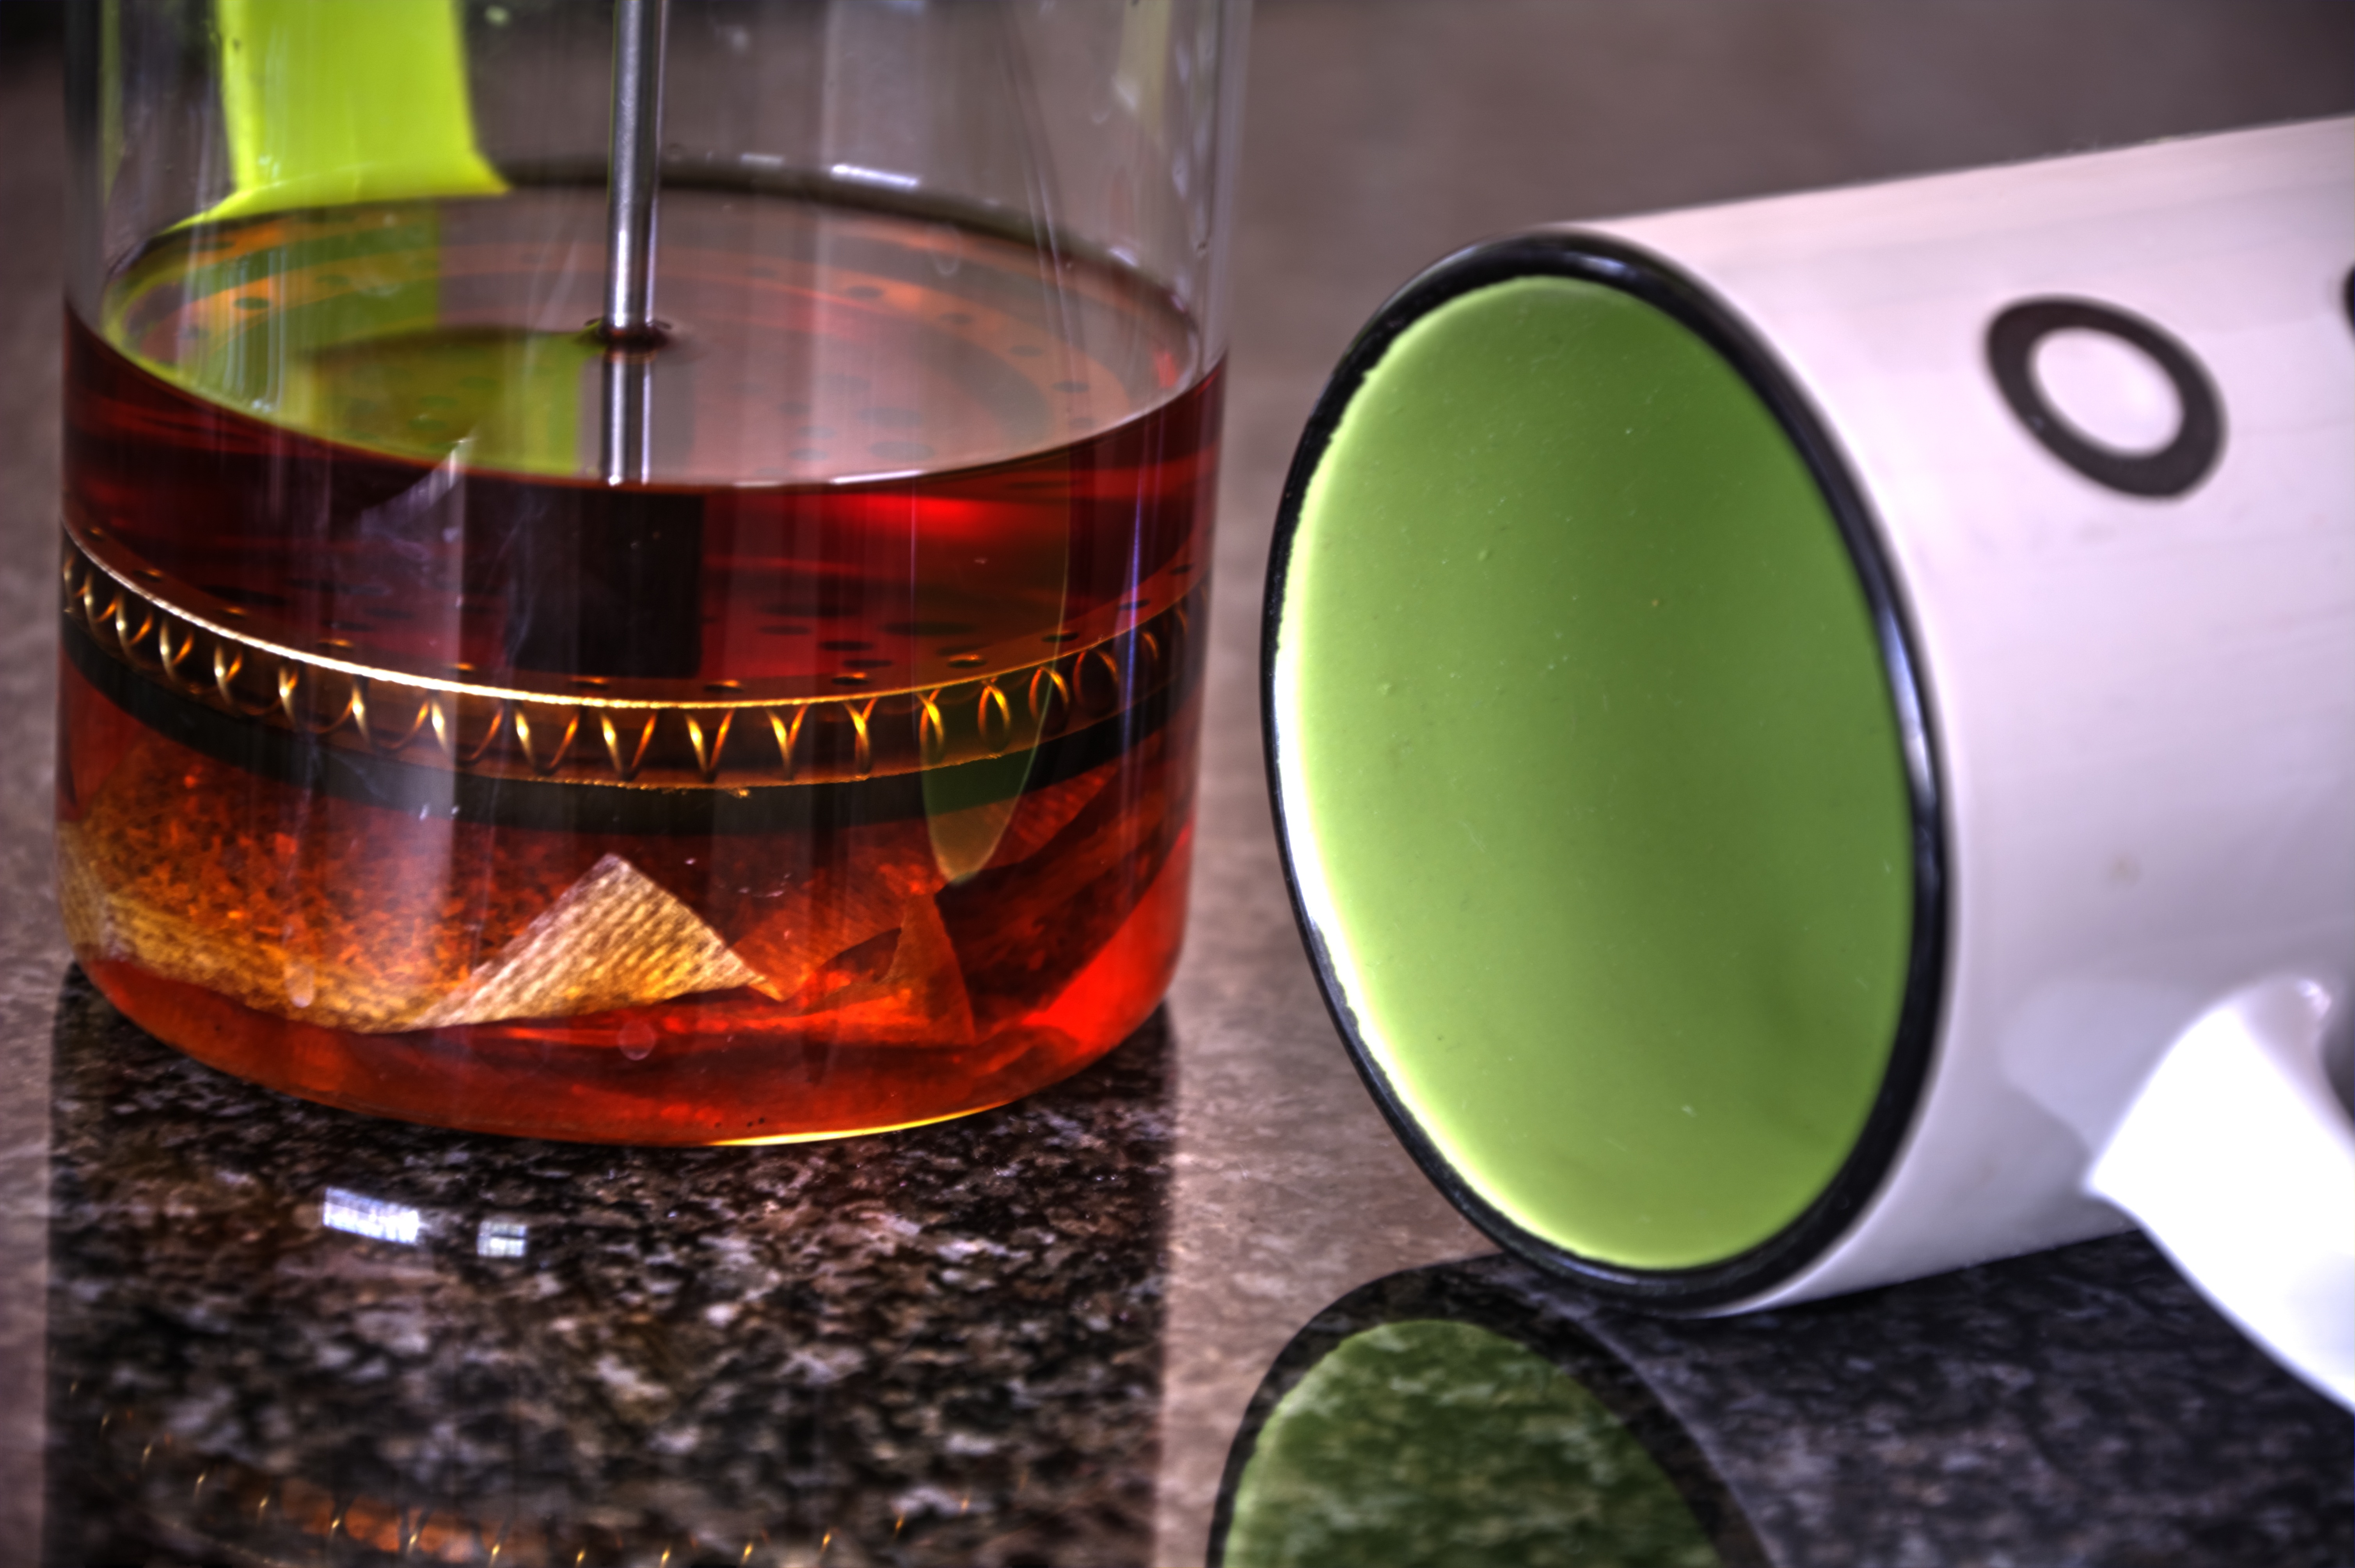
tea, glass, green, color, drink, healthy, mug, lighting, refreshment, alcoholic beverage, man made object, distilled beverage